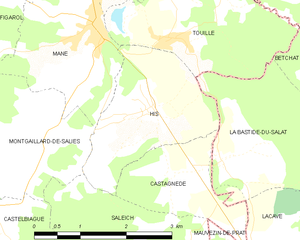
His est une commune française située dans le département de la Haute-Garonne, en région Occitanie.